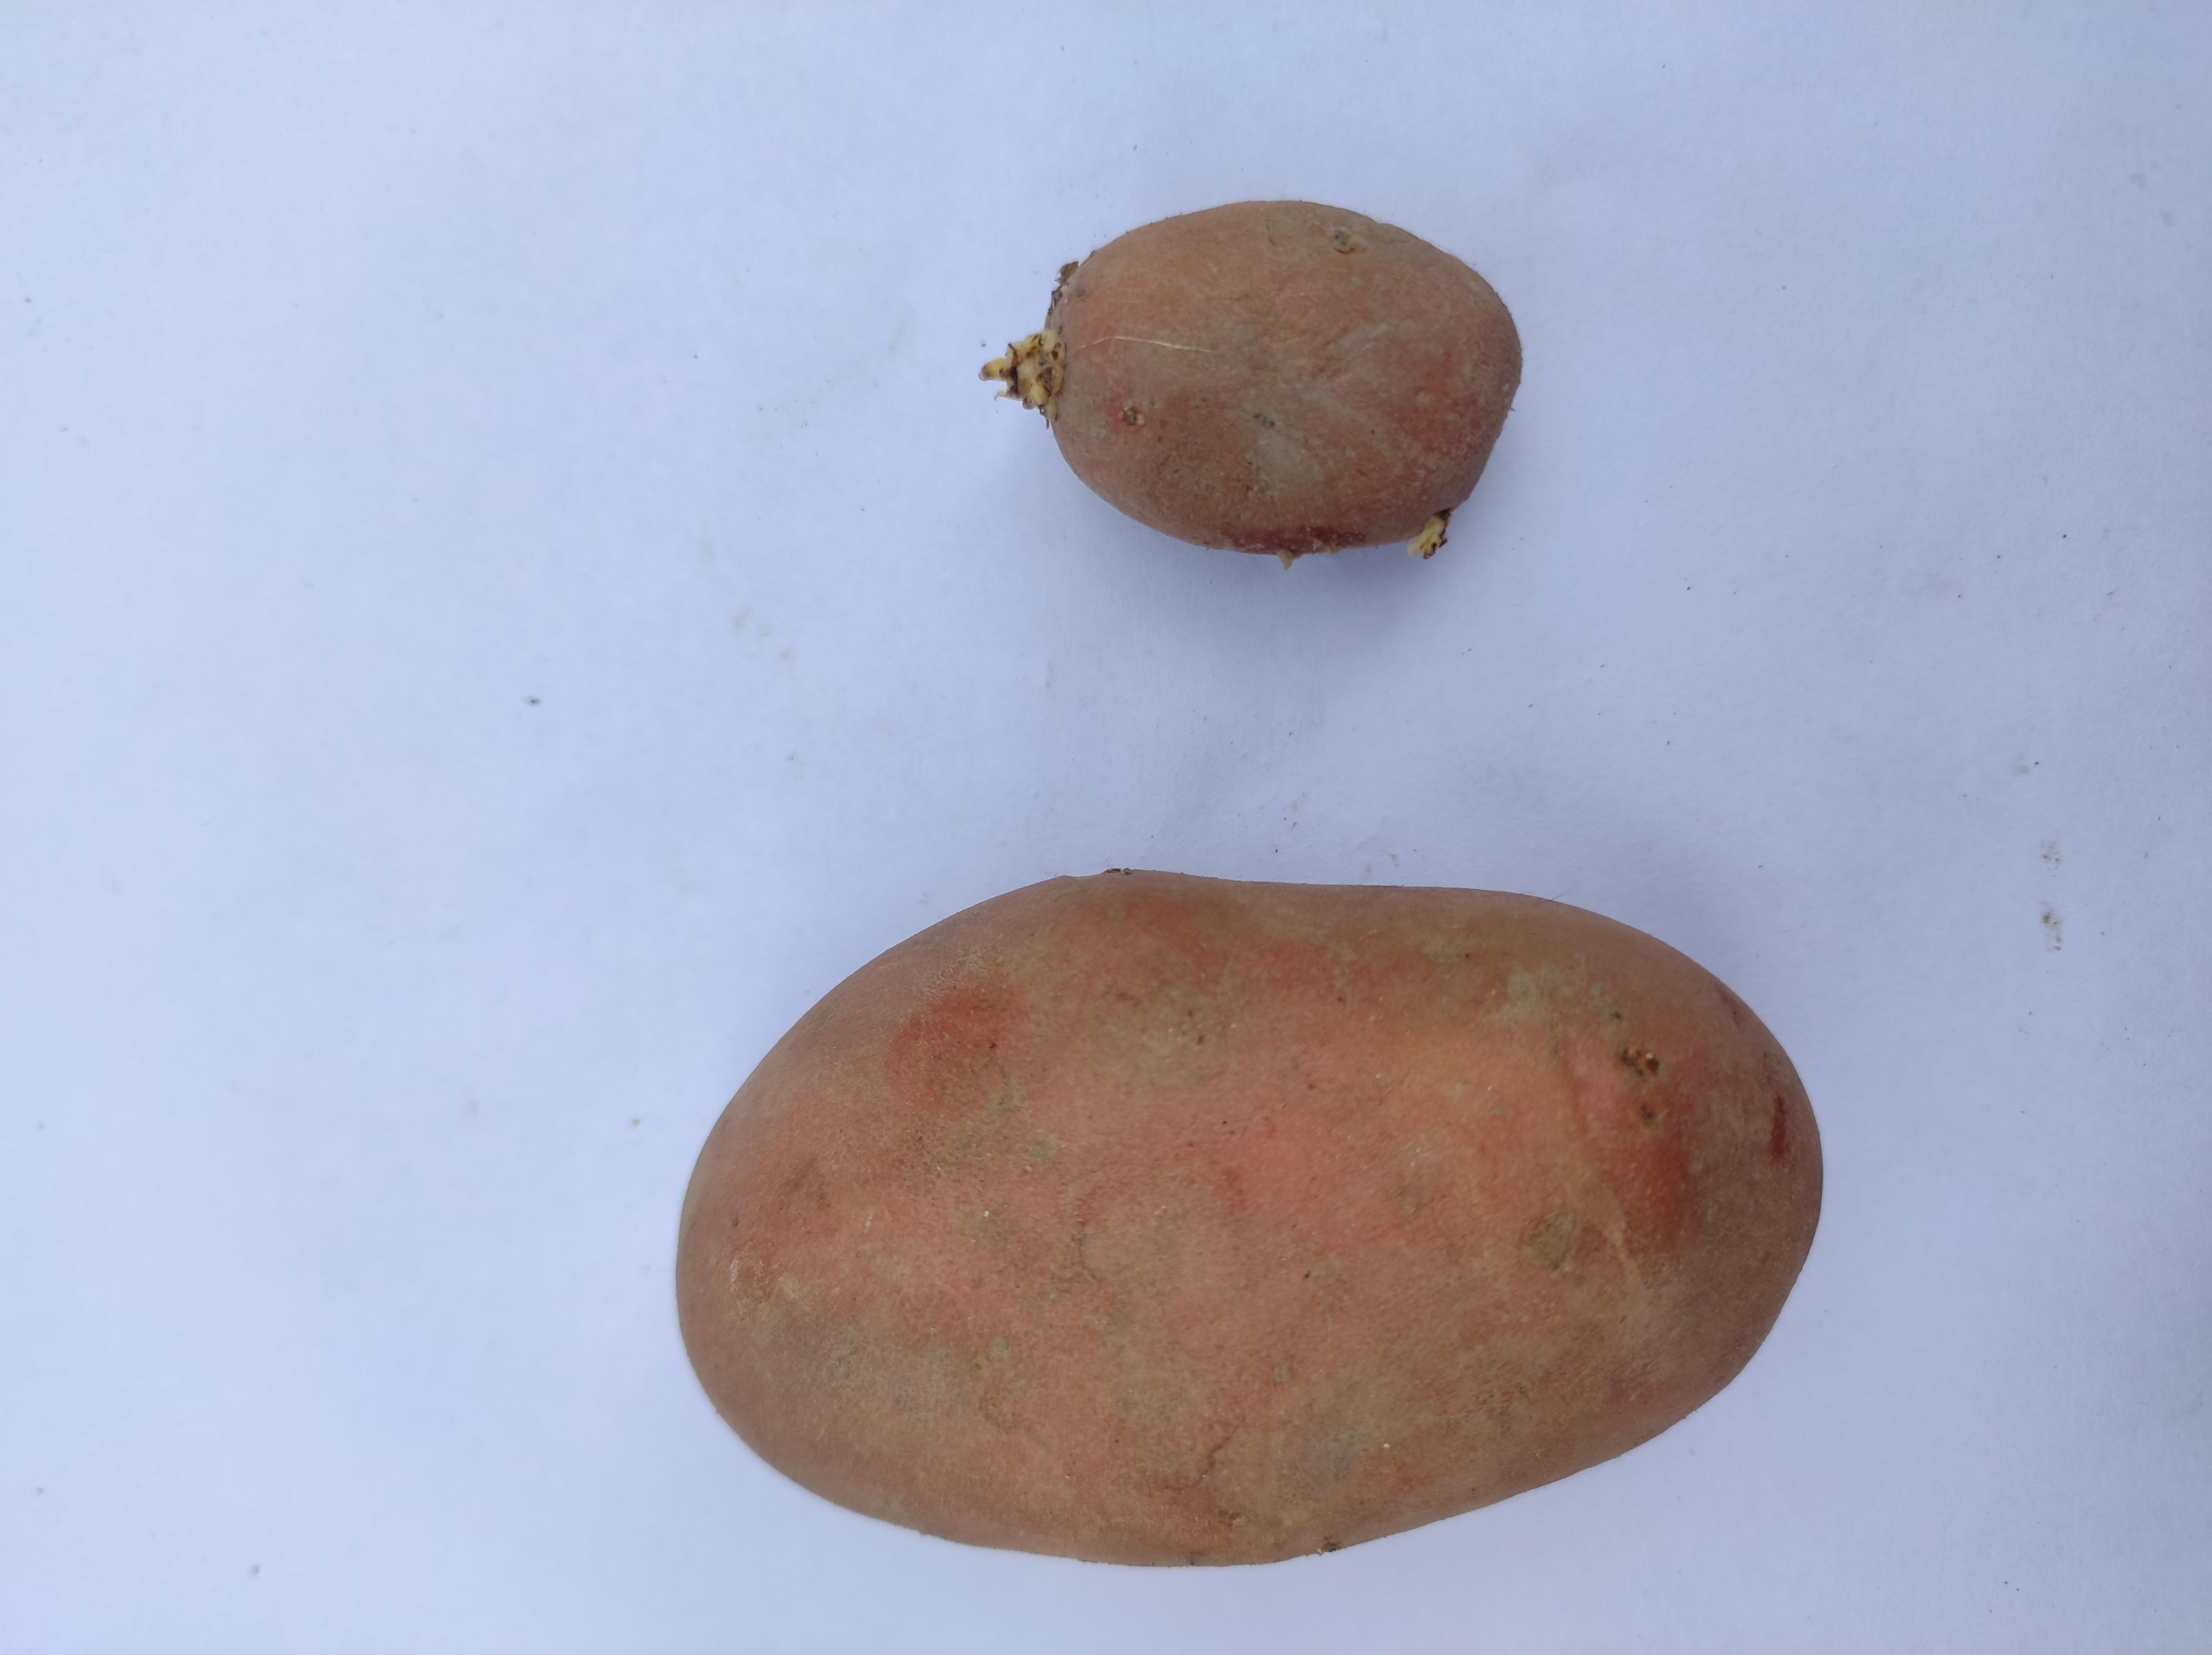
Label: Potato